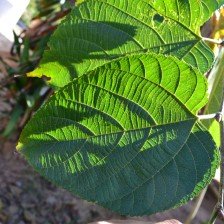
Variety: TaiwanStraberry